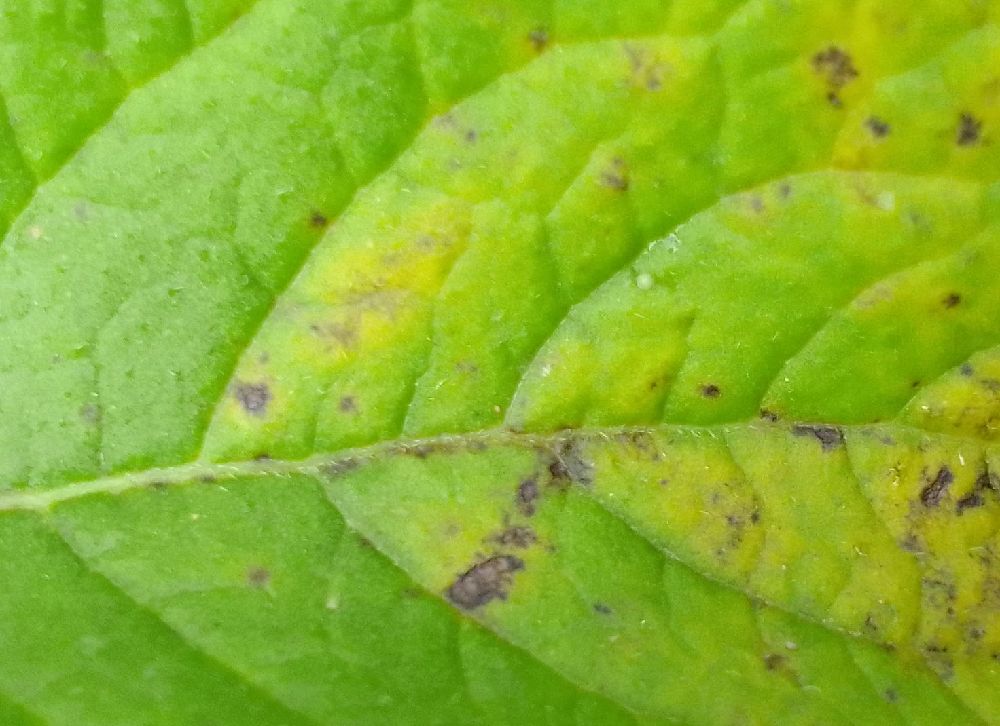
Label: Early blight